Freycinet National Park

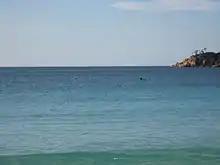
Dolphins swimming in Wineglass Bay.

Forty-nine species endemic to Tasmania are found at Freycinet. Mammals found include the brushtail possum, ringtail possum, sugar glider, eastern pygmy possum, little pygmy possum, echidna, wombats, New Holland mouse, swamp rat, water rat, Tasmanian bettong and the long-nosed potoroo.